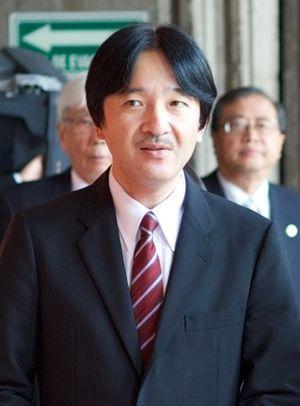
Le prince héritier du Japon est le titre donné au fils aîné de l’empereur du Japon et donc son héritier, premier dans l’ordre de succession au trône du chrysanthème.